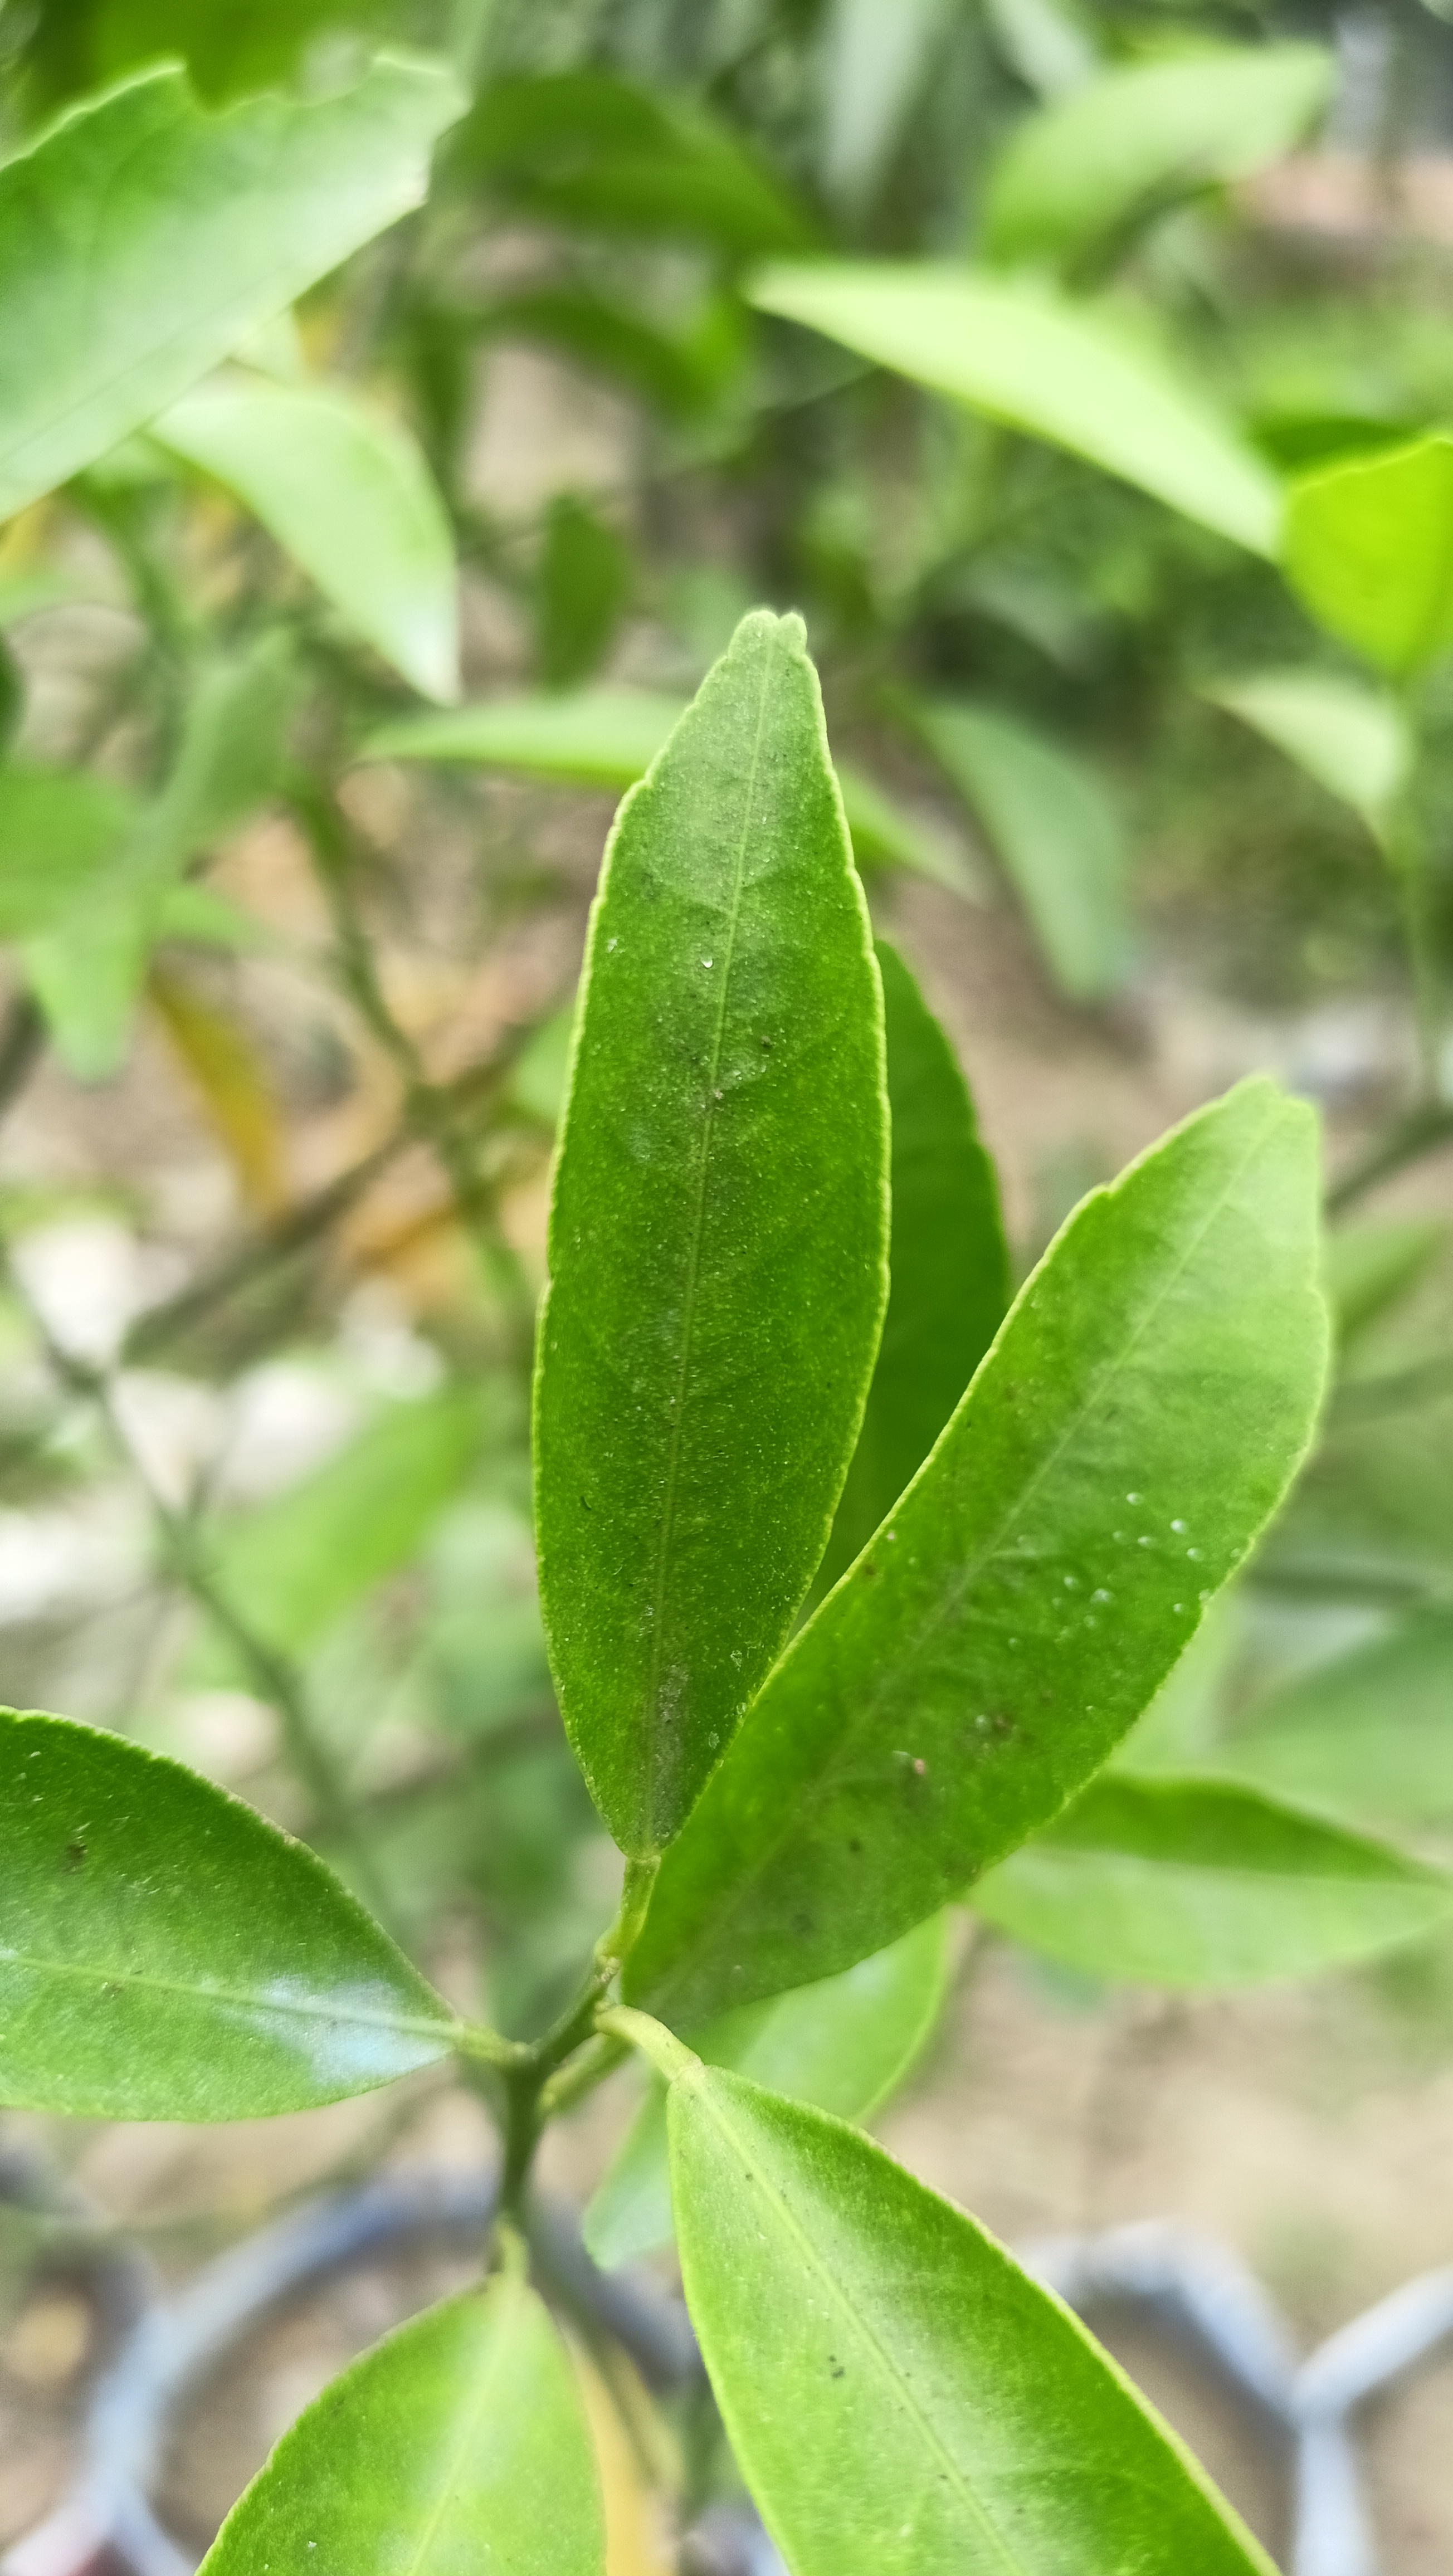
Mandarin leaf variety: Mandaring